Manchester Essex Regional Middle/High School

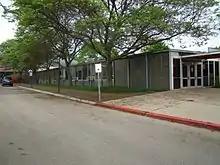
Former 1962 Manchester Junior-Senior High School

The first record of public education in Manchester dates to 1696 when three town residents were selected to choose a schoolmaster for the town. However, schooling did not become free until 1724. In 1736 the town voted to support four public schools, each in its own district. In 1785 the town voted to build the first building dedicated solely to education. However, public education remained fragmented between several small schools and districts until they were consolidated in the mid-19th century.